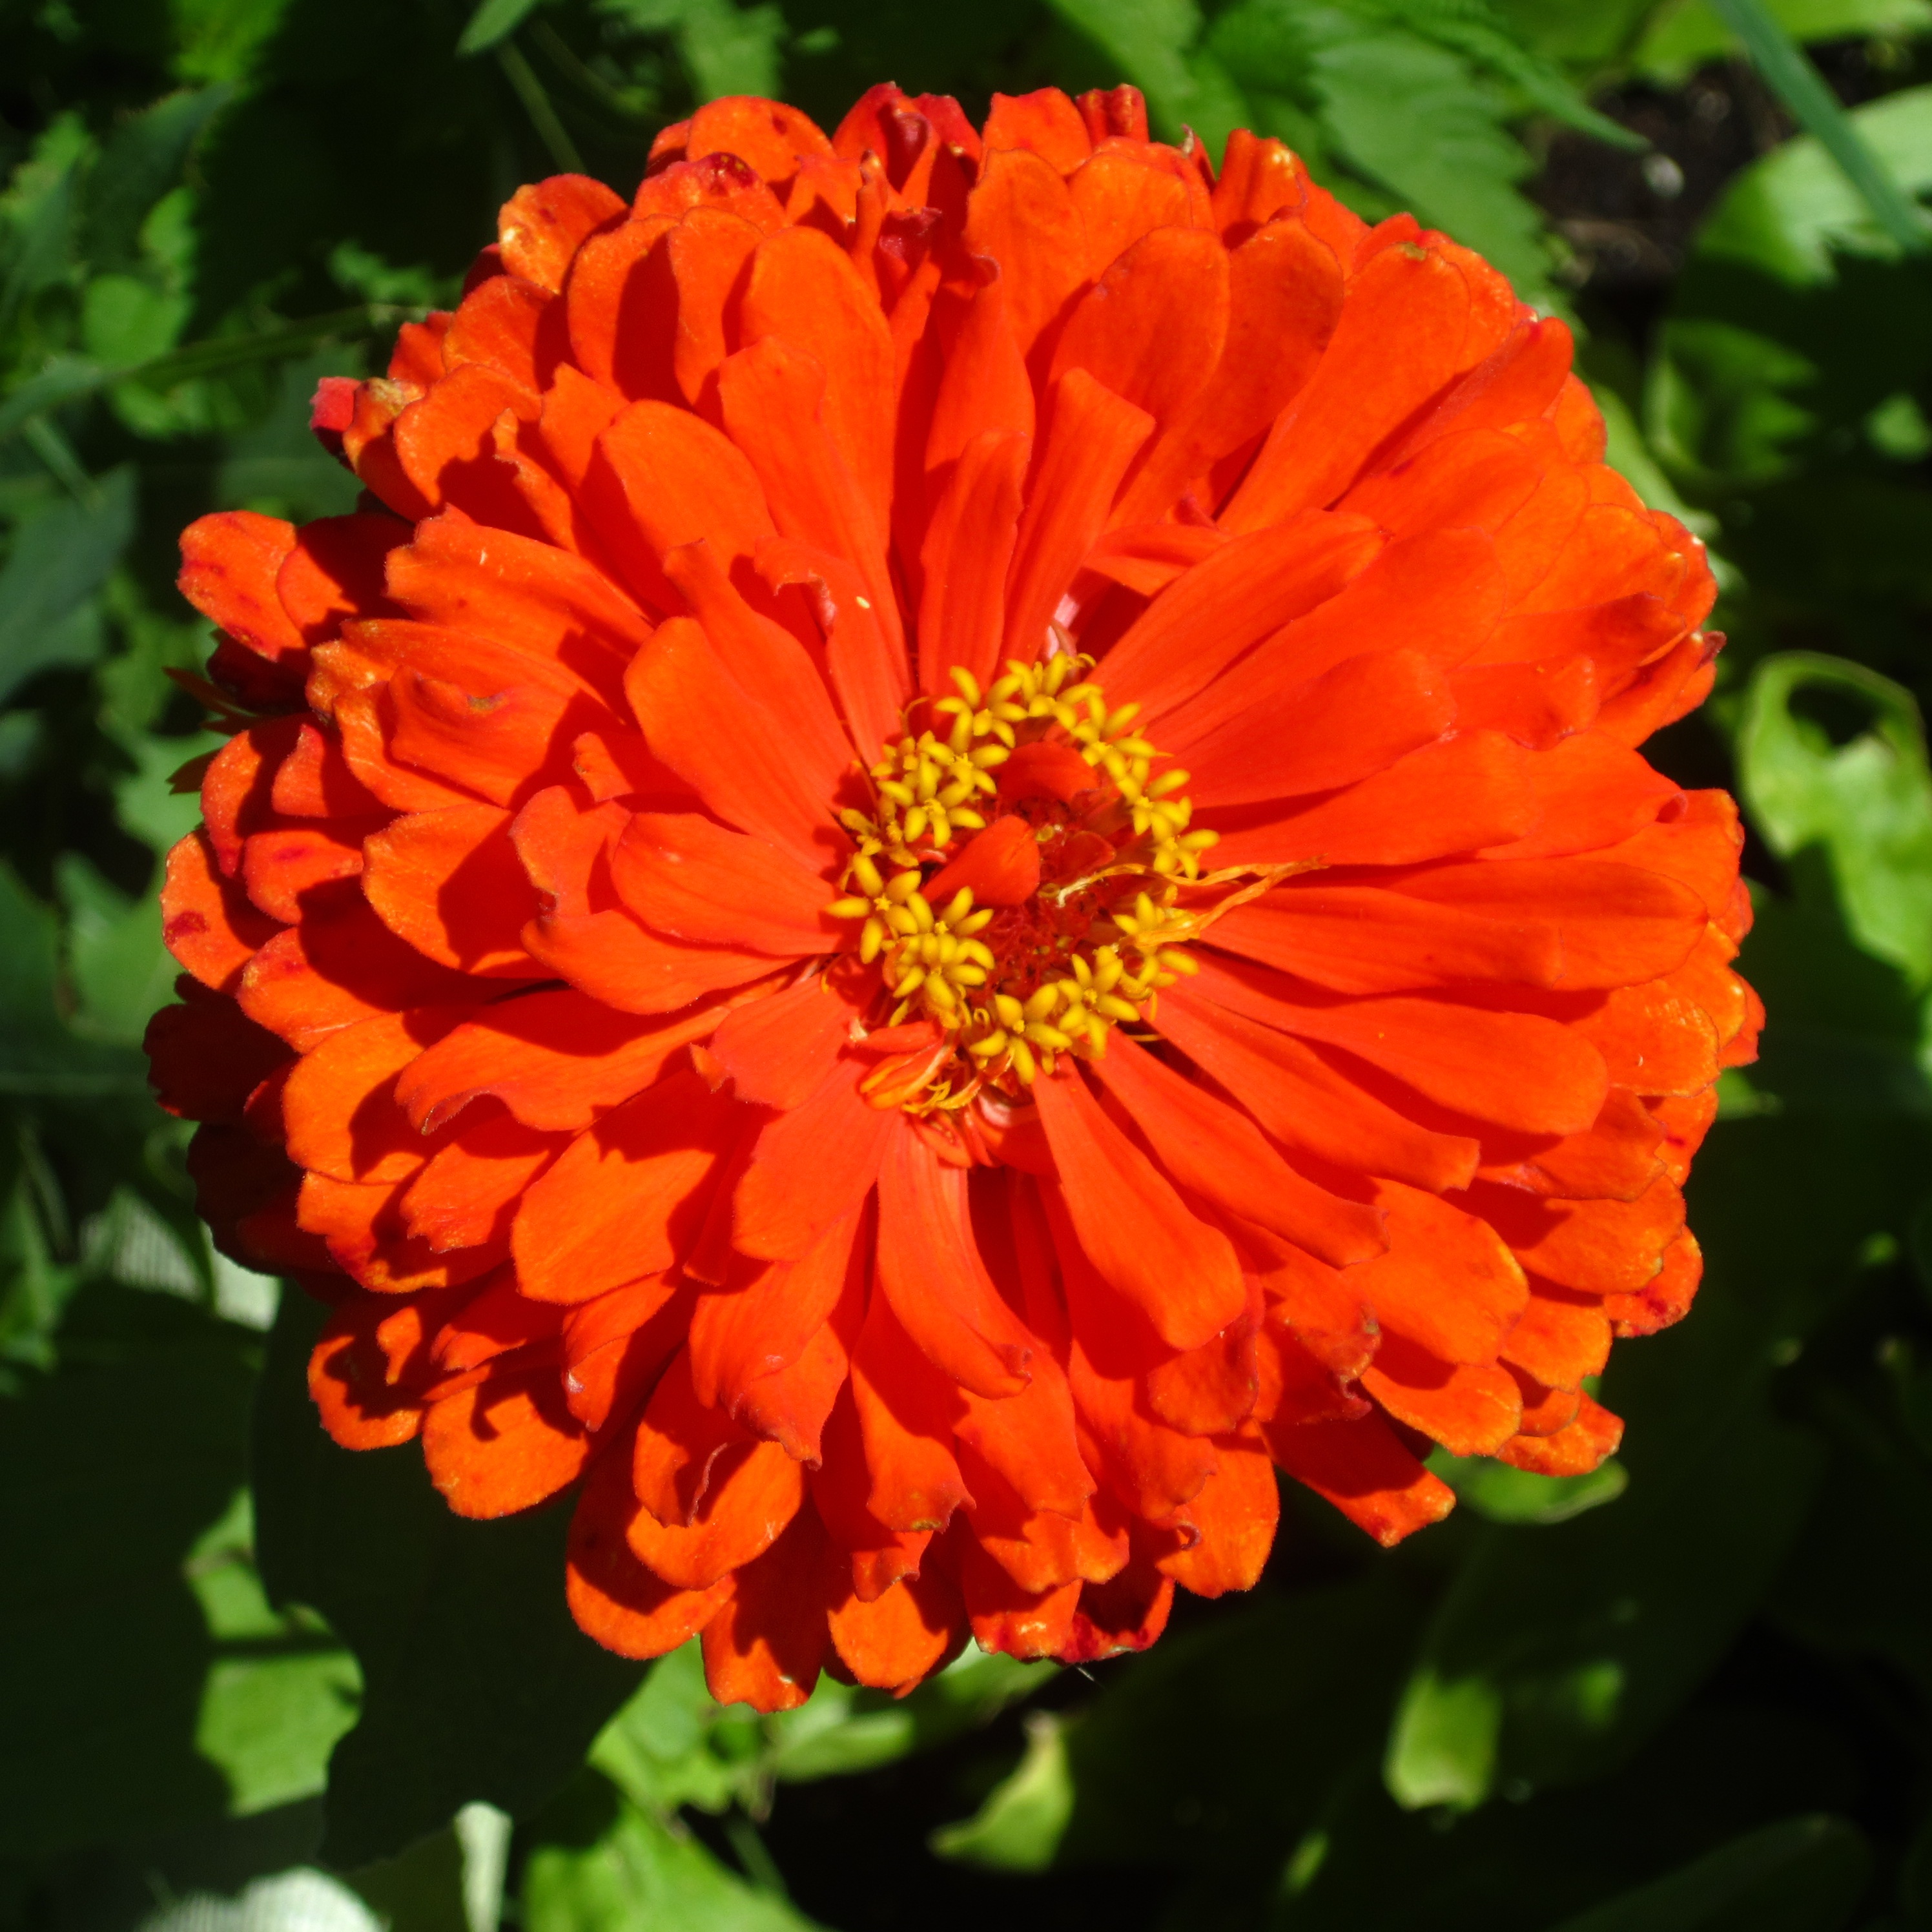
nature, plant, flower, petal, herb, botany, flora, wildflower, zinnia, macro photography, flowering plant, daisy family, calendula, petals orange, annual plant, land plant